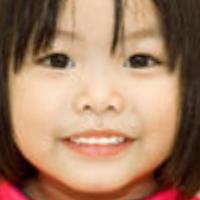
Age group: age 01-10